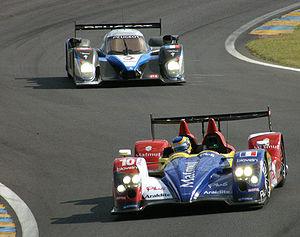
Outre les romans pour lesquels il est surtout connu, l'écrivain Bernard Clavel a publié de nombreux textes, des récits sous forme d'albums ou de nouvelles, des essais qui éclairent les thèmes qu'il a abordés dans ses romans. Certains de ces écrits ont une importance toute particulière dans le cheminement de sa carrière et son évolution personnelle.
La course mécanique sur route est une forme de course de sport automobile qui se déroule sur une route. Les courses peuvent avoir lieu soit sur un circuit fermé, soit sur un circuit de rue utilisant des routes publiques temporairement fermées. À l'origine, ces courses se déroulaient presque entièrement sur la voie publique, mais des problèmes de sécurité pour le public conduisirent le transfert de la plupart de ces épreuves sur des circuits de compétition conçus spécialement.